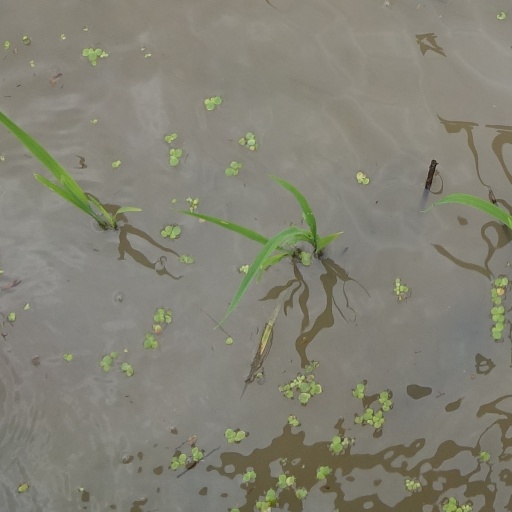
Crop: rice